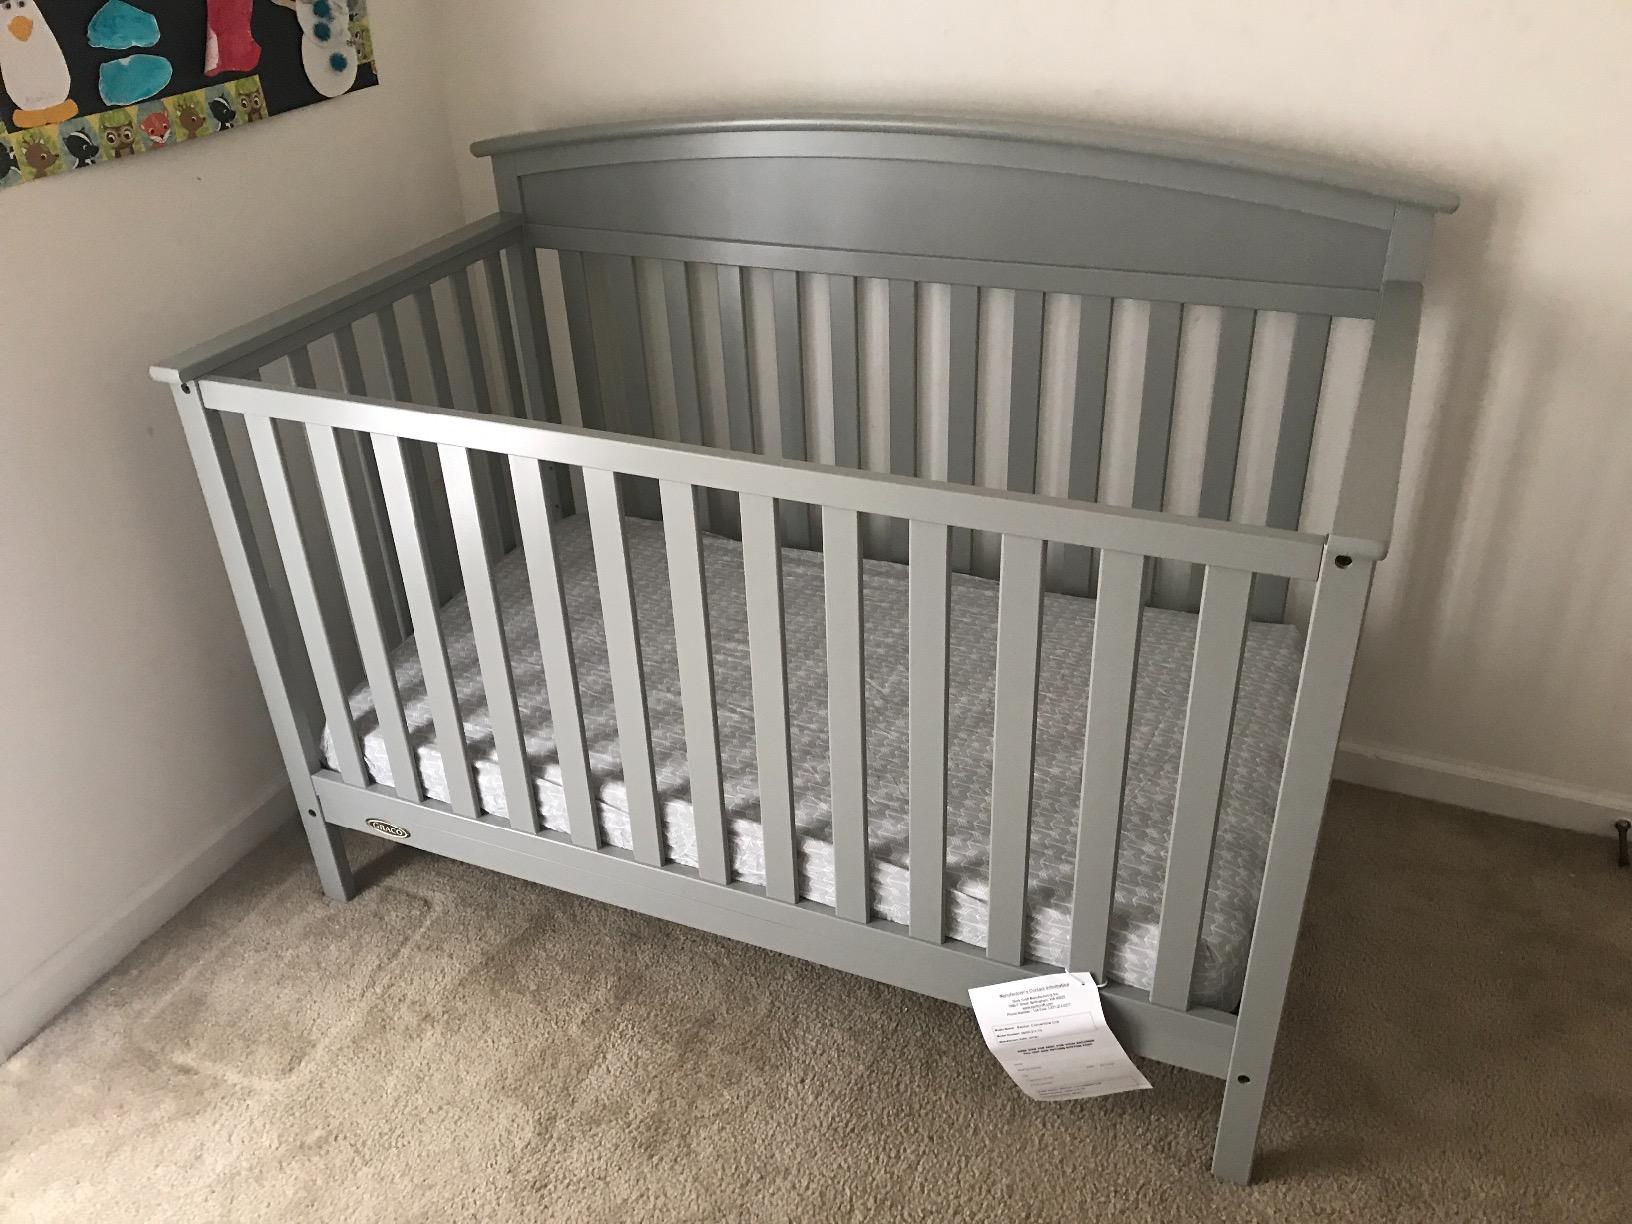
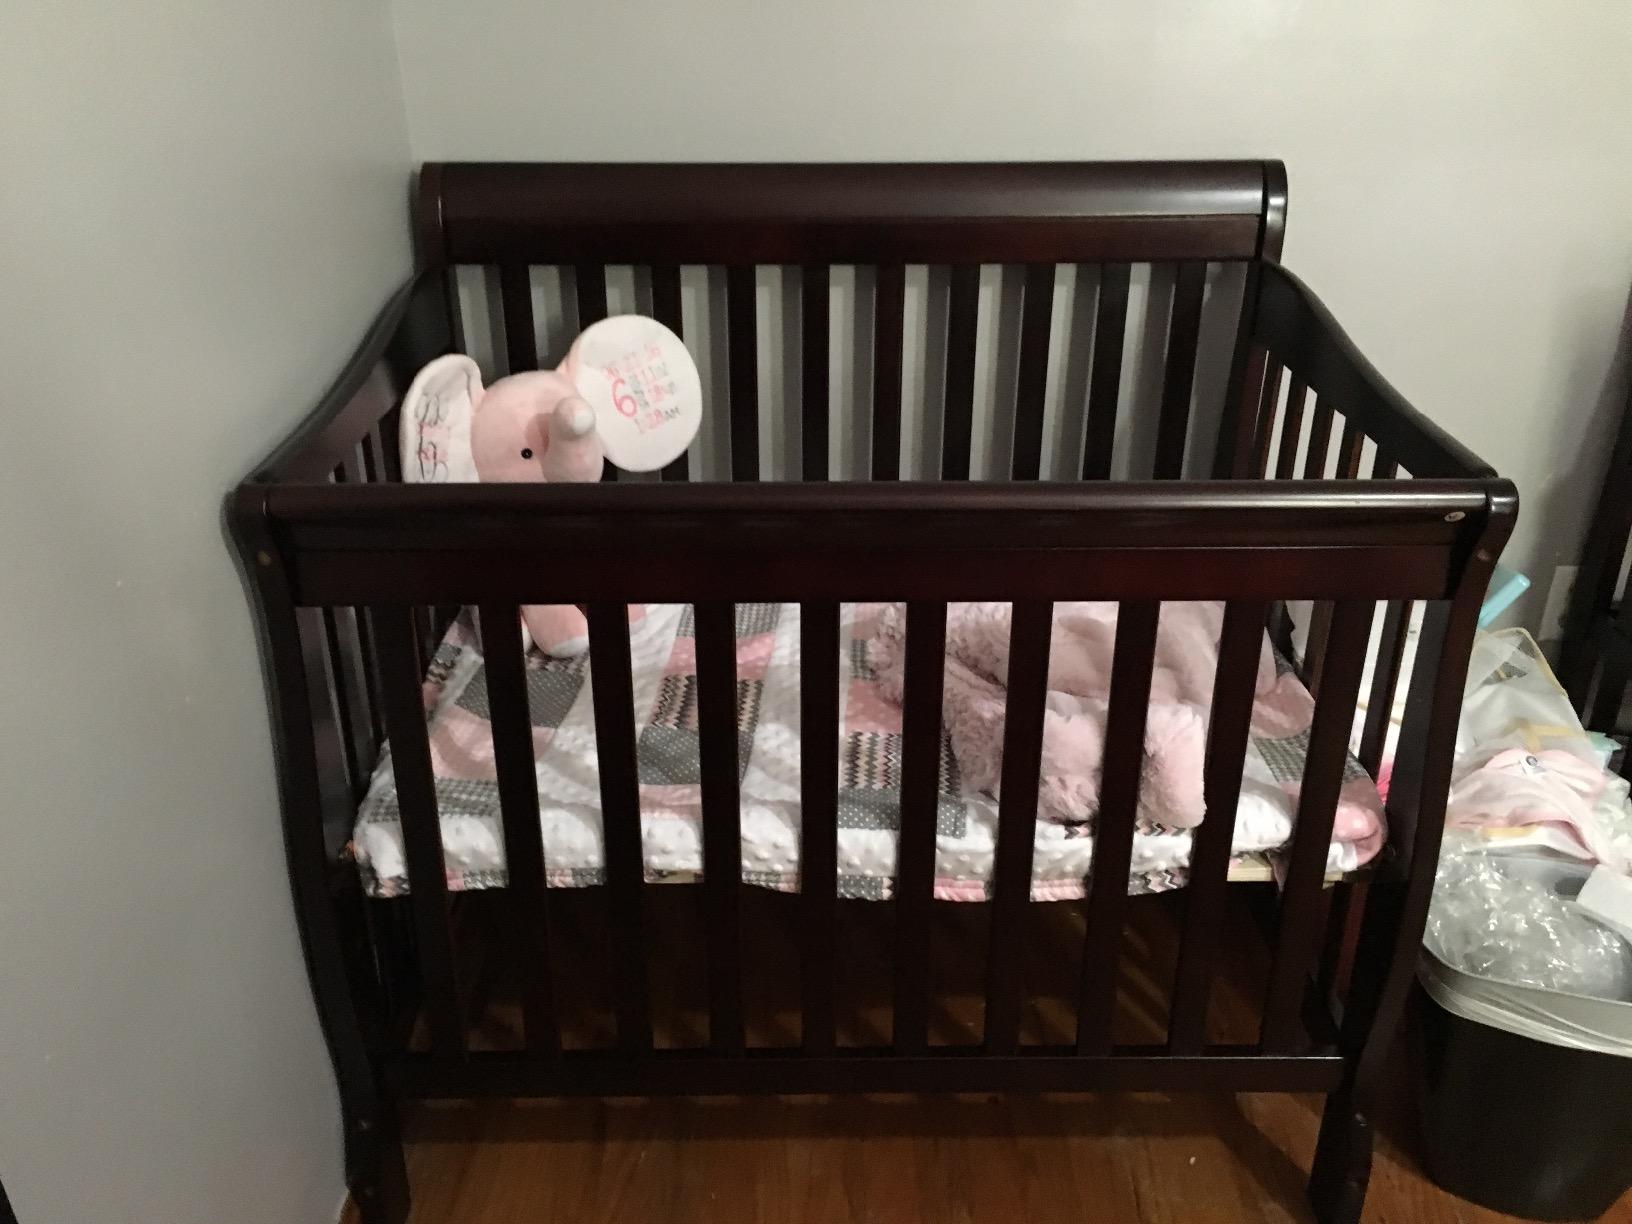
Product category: products_crib
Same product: no